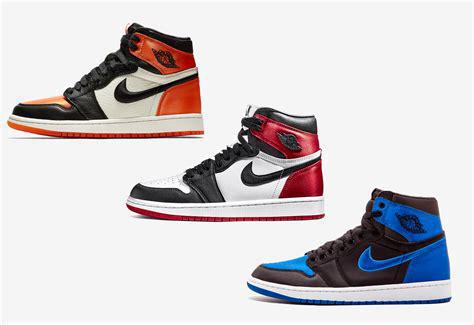
Brand: Nike
Model: 1